Nikos Anastopoulos

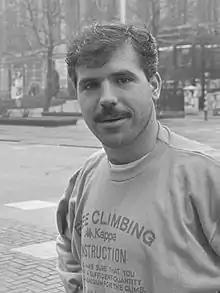
Anastopoulos in 1987

Nikos Anastopoulos (born 22 January 1958) is a Greek former footballer and manager. He was one the most prolific strikers in the Greek league during the 1980s and is widely regarded as one of the best players in the history of Greek football.